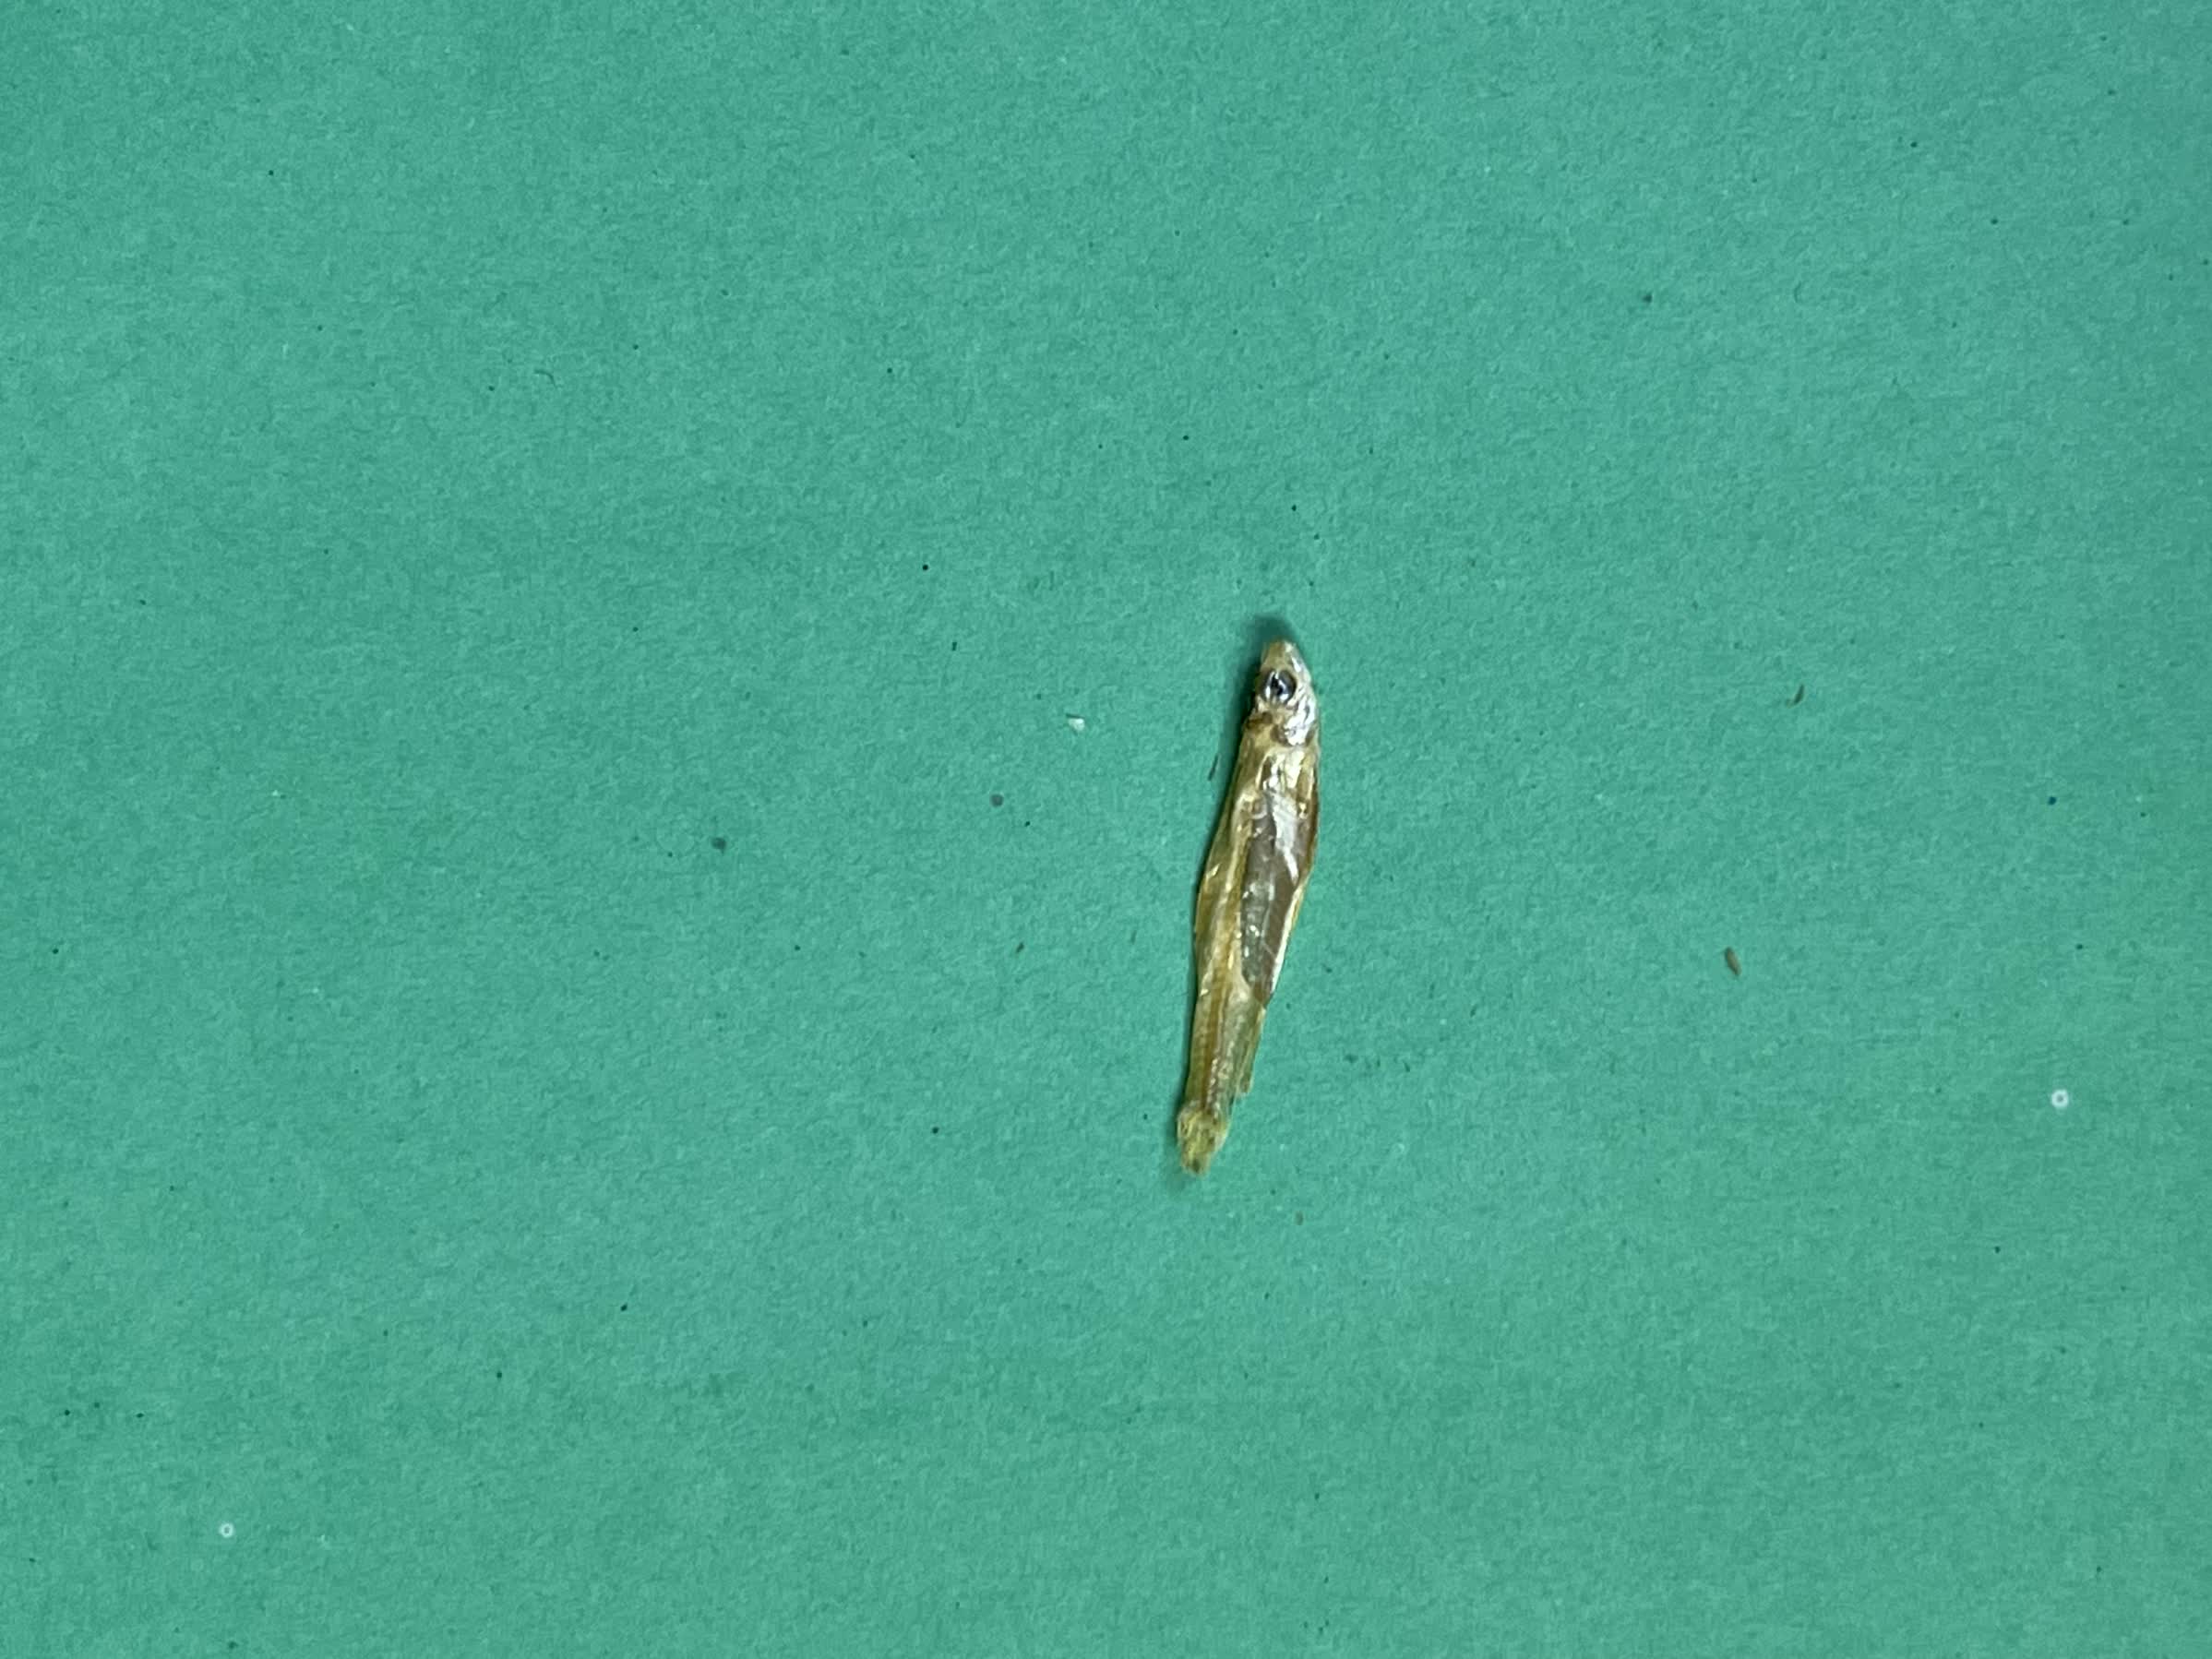
Species: kachki